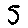
Label: 5